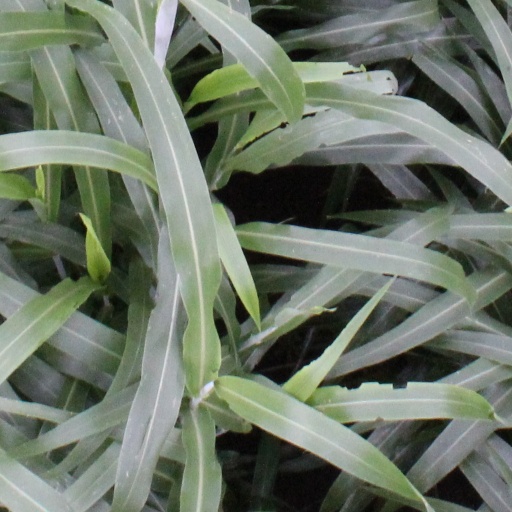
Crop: sorghum